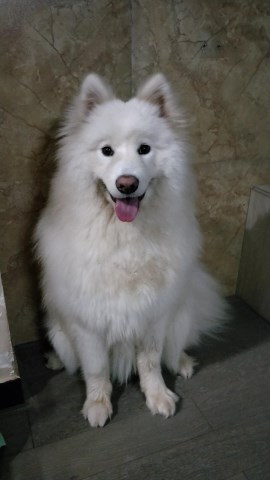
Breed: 2192-n000088-Samoyed